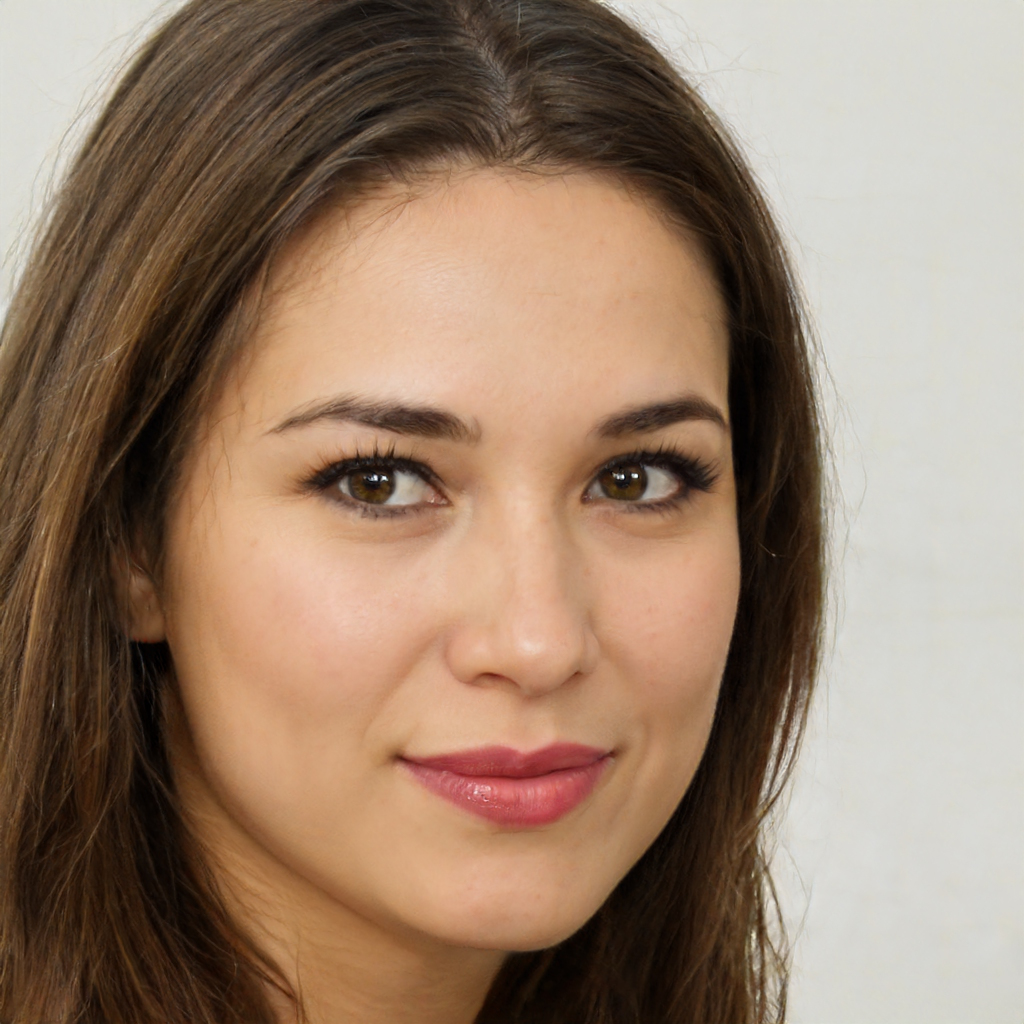
Gender: Female